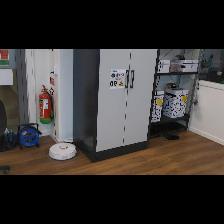
Label: NonHuman